Péter Perényi (1502–1548)

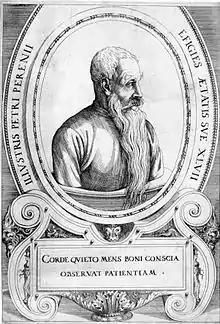
Péter Perényi

Baron Péter Perényi (1502 – 2 March 1548 in Vienna) was a Hungarian aristocrat who held the office of voivode of Transylvania from 1526 to 1529. He was an influential protector of Protestant preachers in the Kingdom of Hungary.